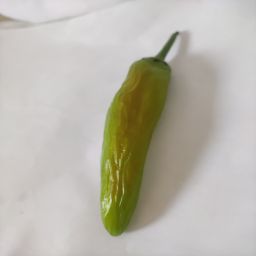
Crop: New Mexico Green Chile
Quality: Ripe